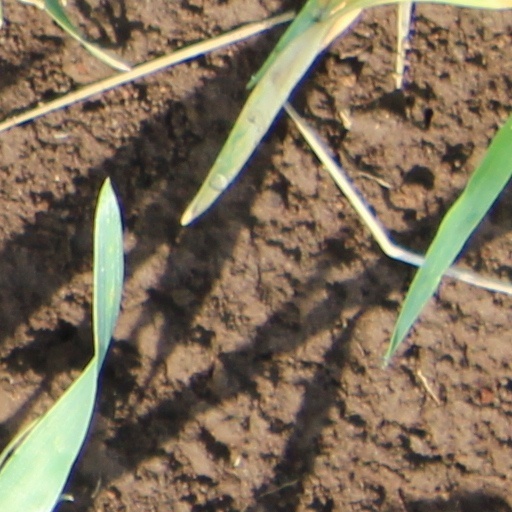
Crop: wheat